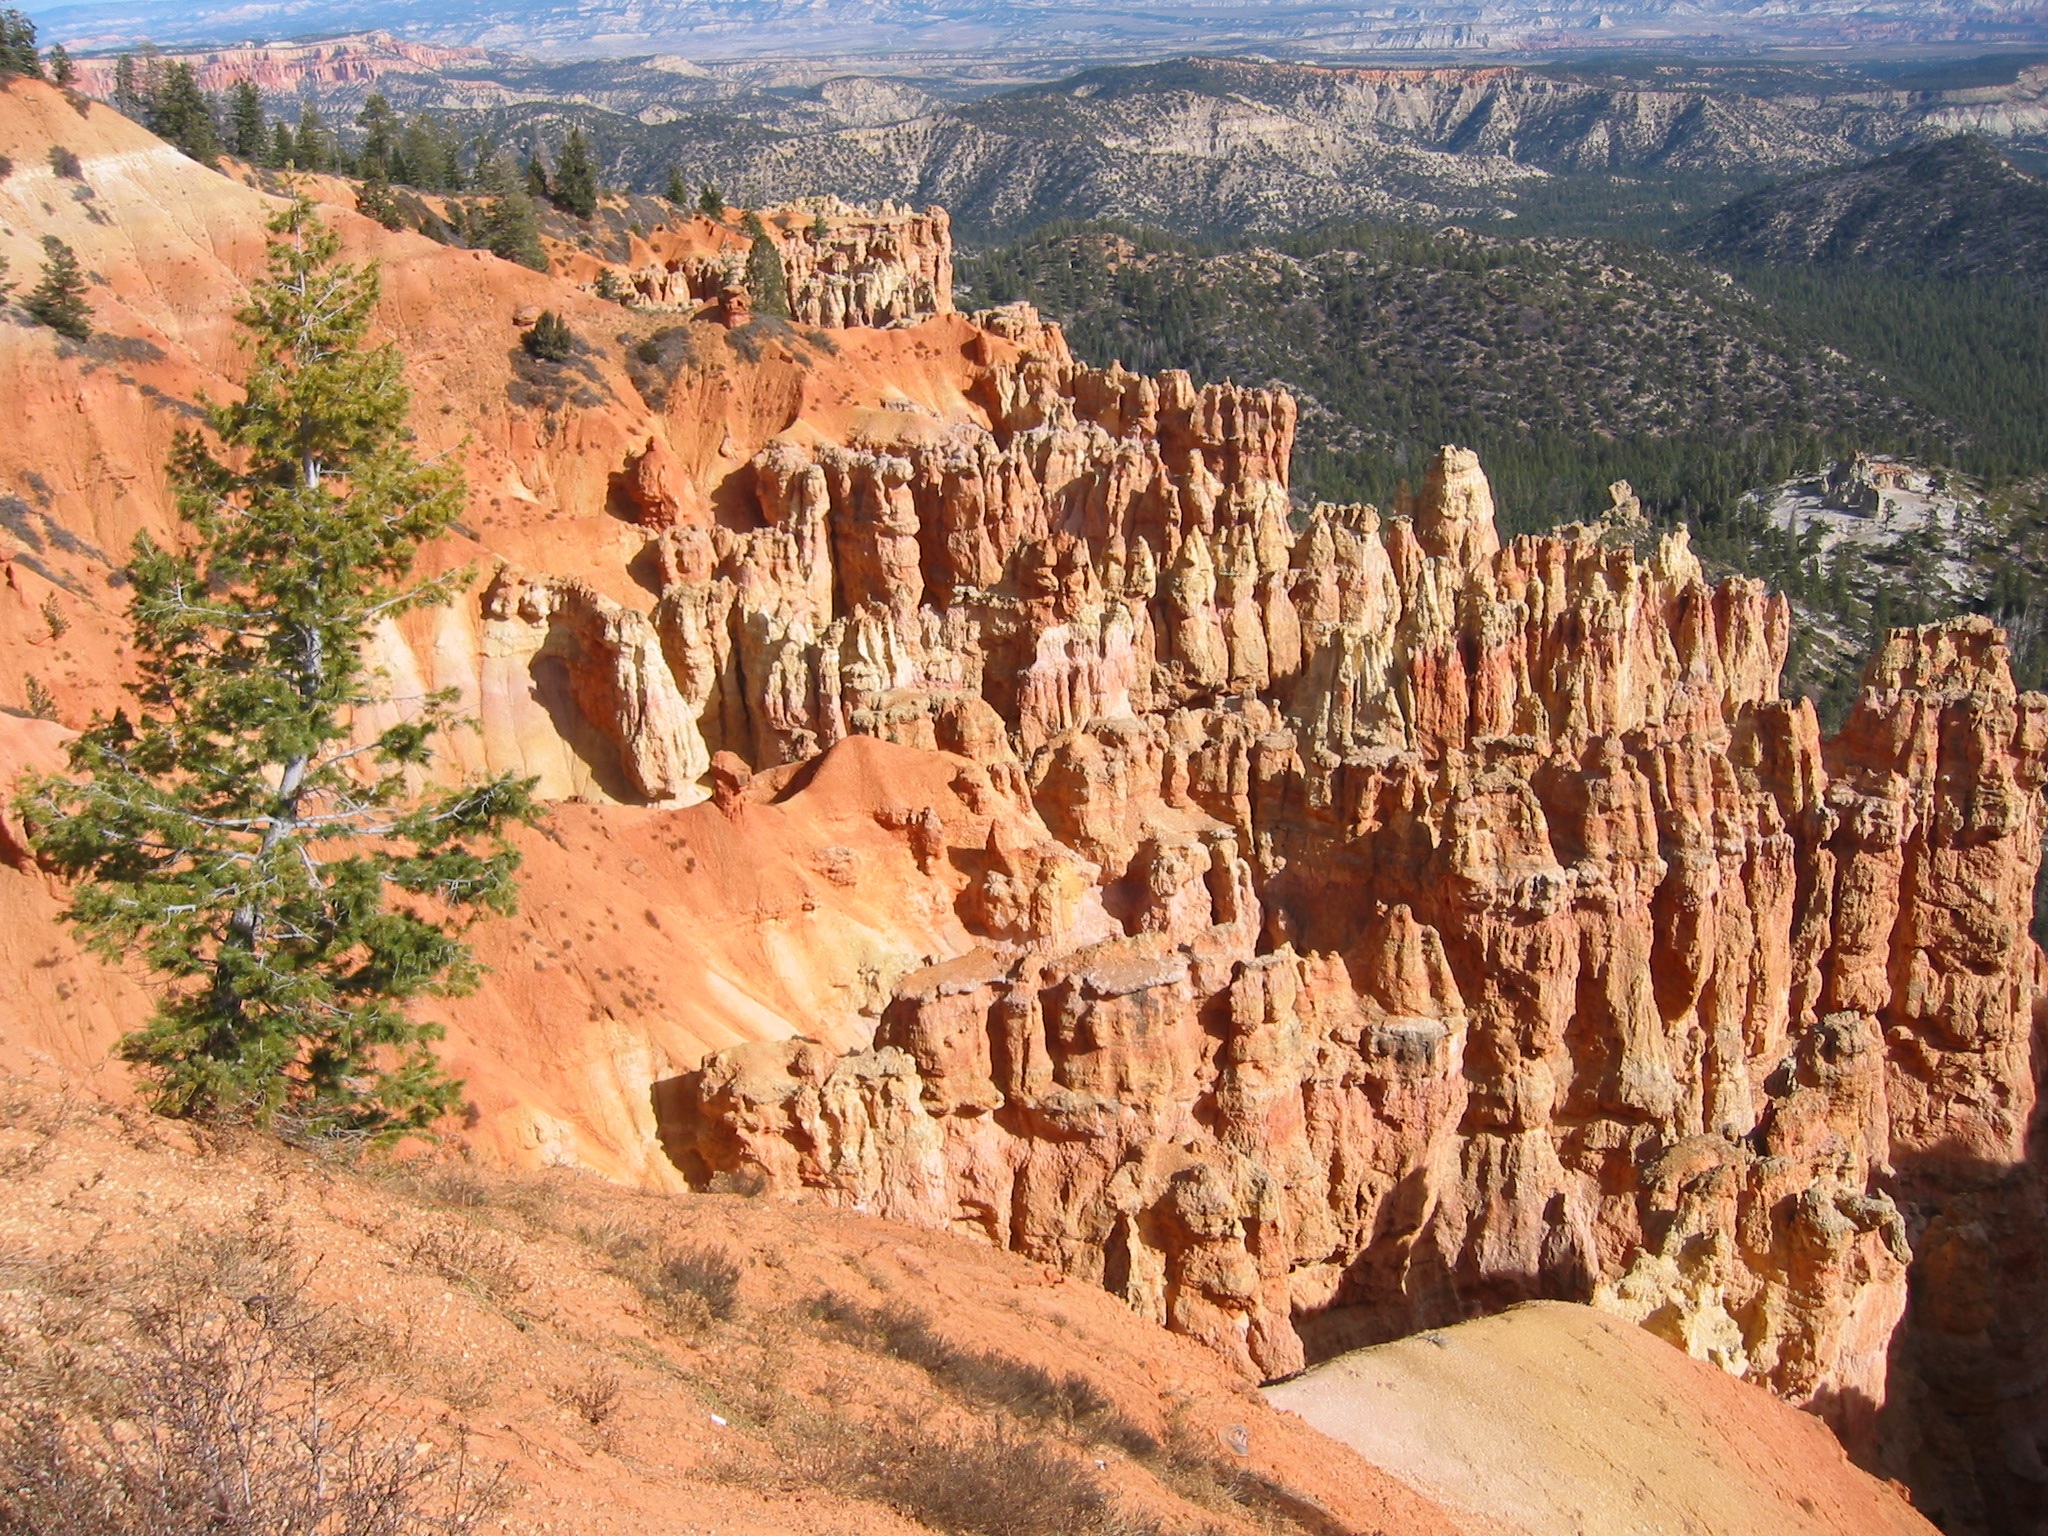
nature, valley, formation, canyon, national park, geology, badlands, plateau, bryce canyon, wadi, landform, seven dwarfs, geographical feature